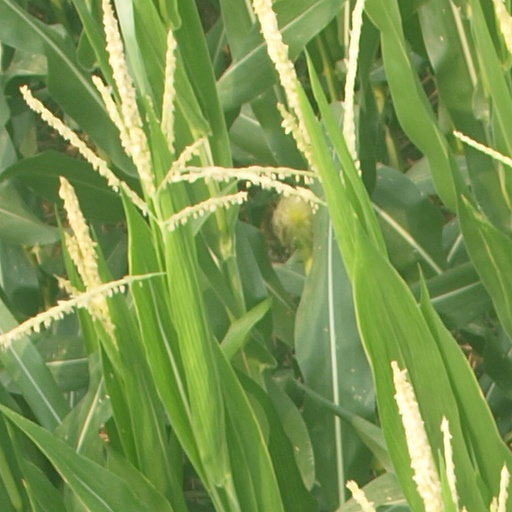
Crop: maize; corn